Lubomír Lipský

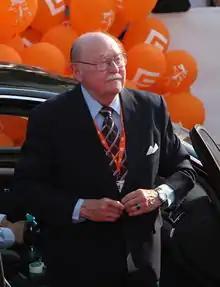
Lubomír Lipský in 2009

Lubomír Lipský (19 April 1923 – 2 October 2015) was a Czech actor. He was known primarily for his comedic roles and also established himself as a voice actor. He was an active actor until the end of his life, playing over 300 film and stage roles. His brother was the film director Oldřich Lipský and he played in most of his brother's films.